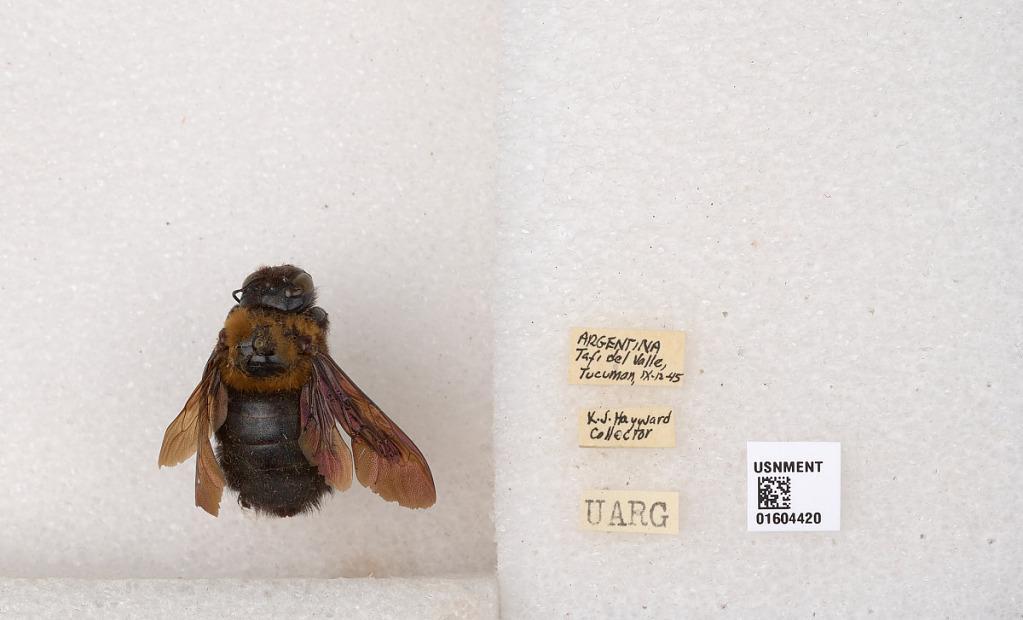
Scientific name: Xylocopa (Neoxylocopa) eximia Pérez
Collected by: F. Harrington
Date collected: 1945-9-12
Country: Argentina
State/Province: Tucuman
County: Tafi del Valle
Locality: Tafi del Valle